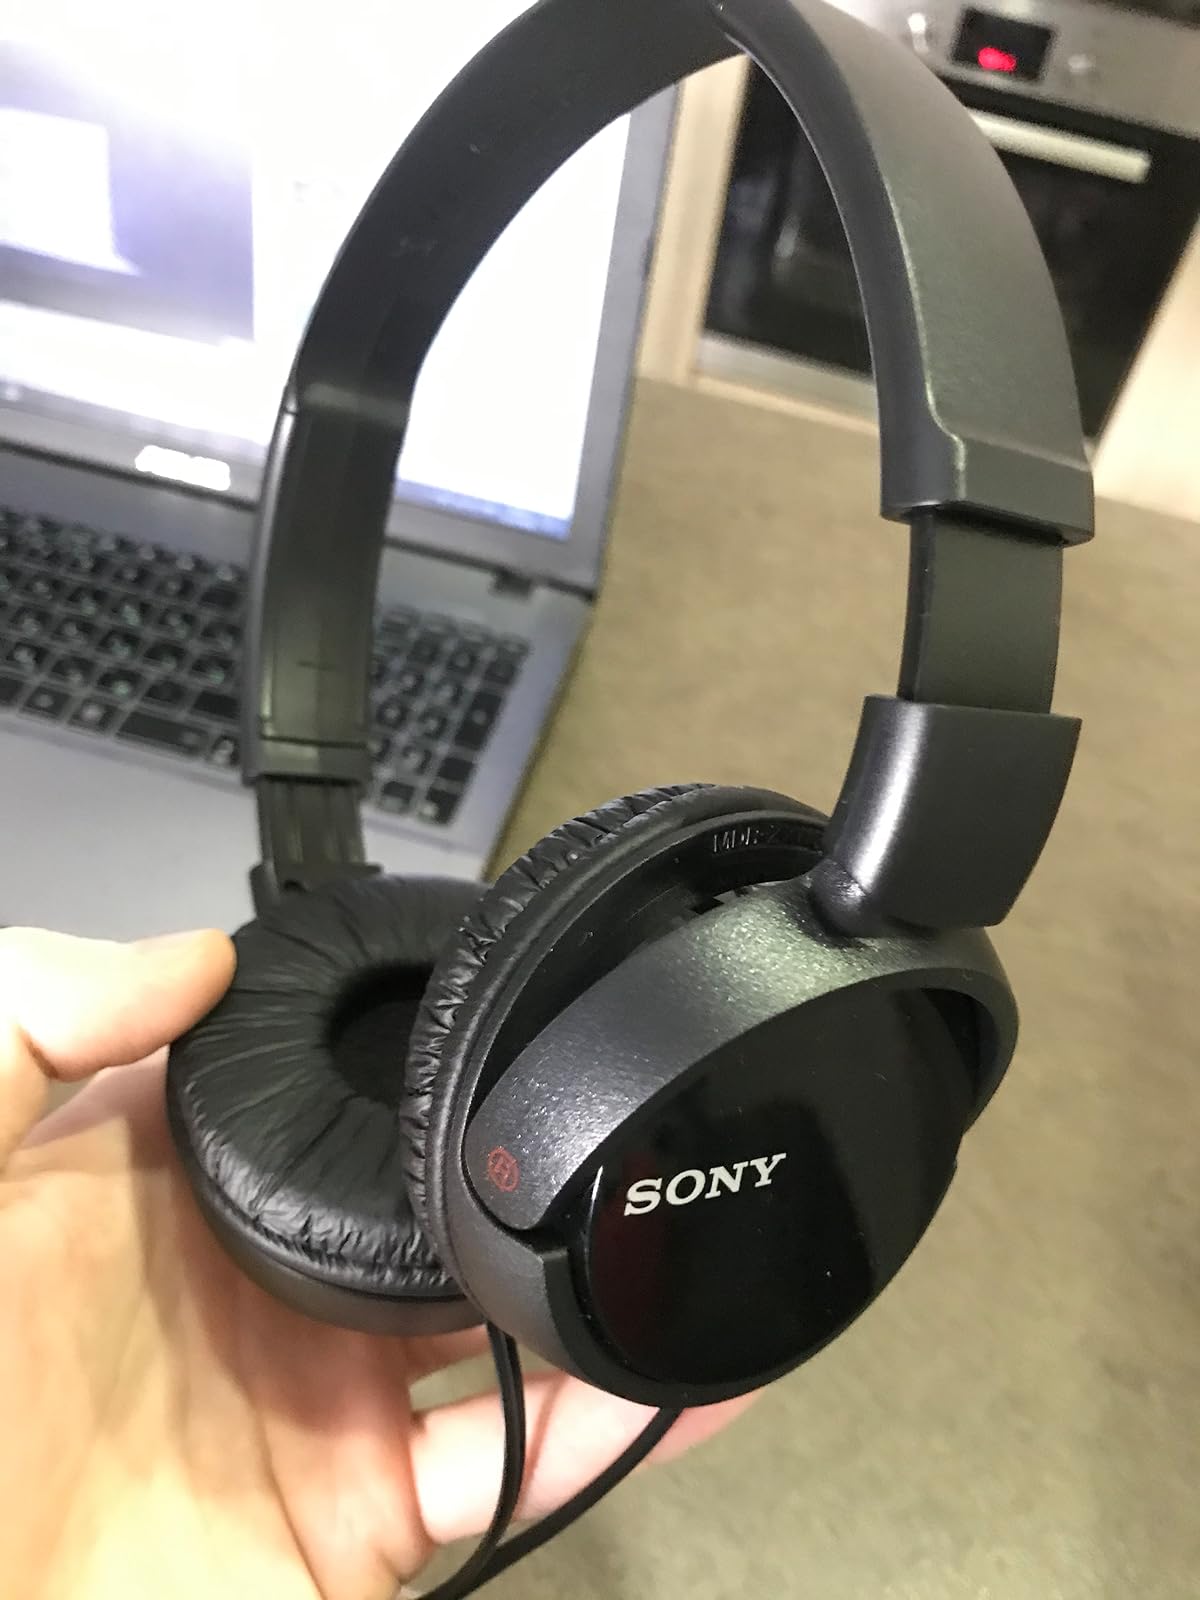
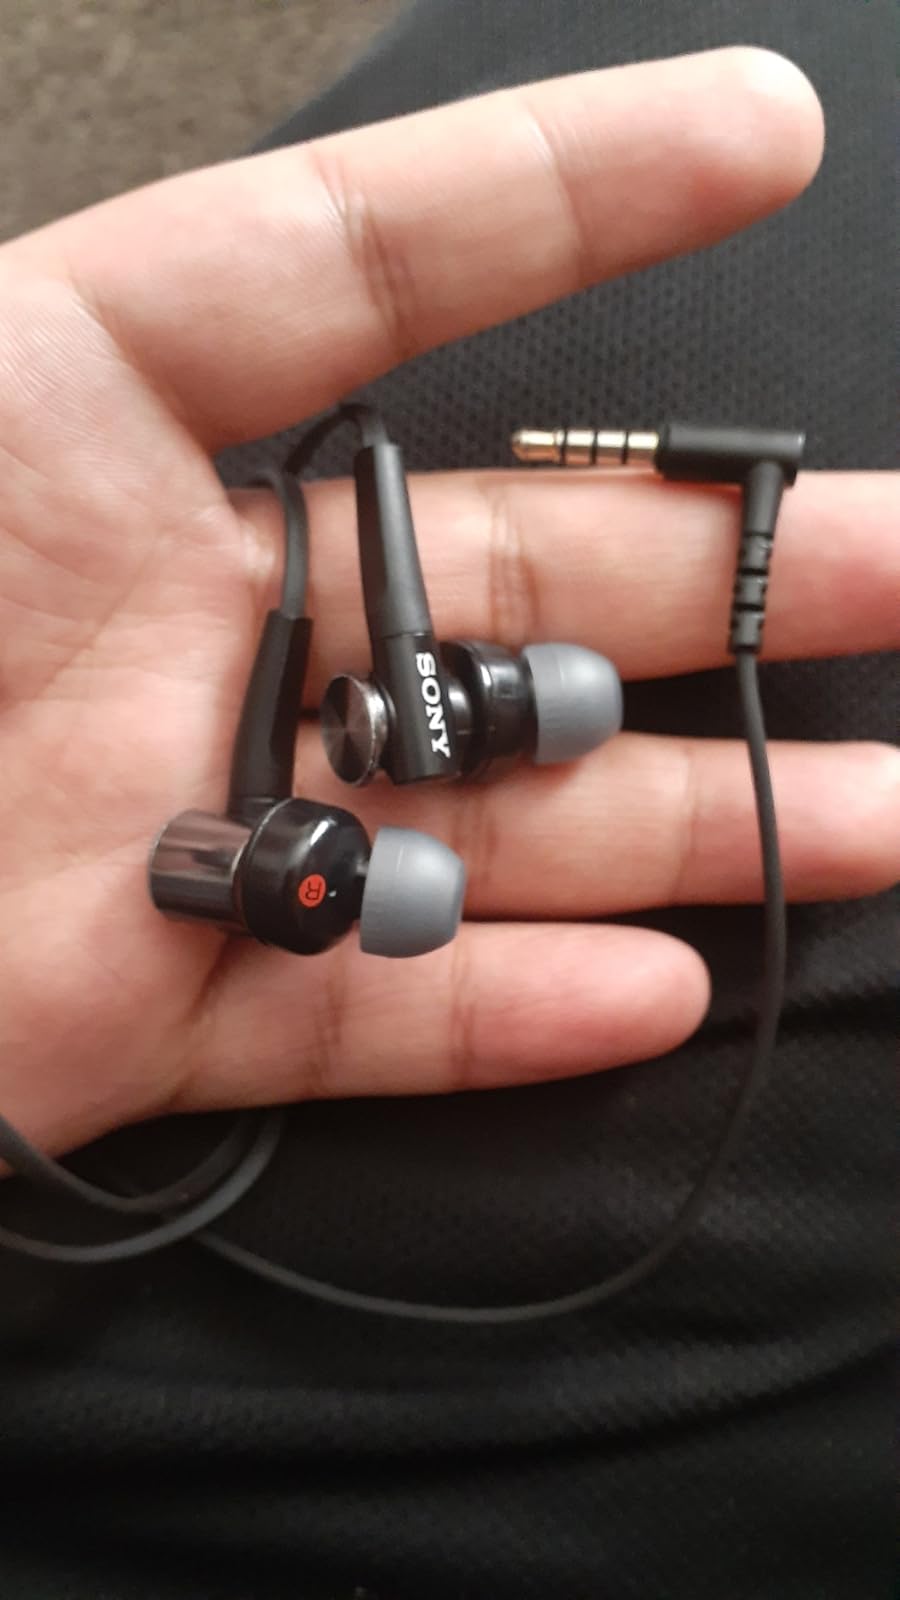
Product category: headphones
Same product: no